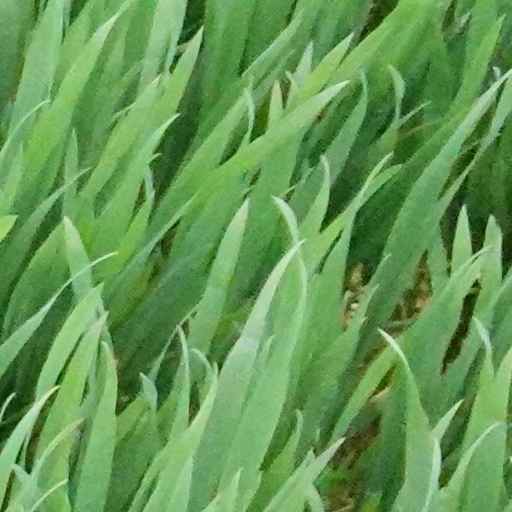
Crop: wheat